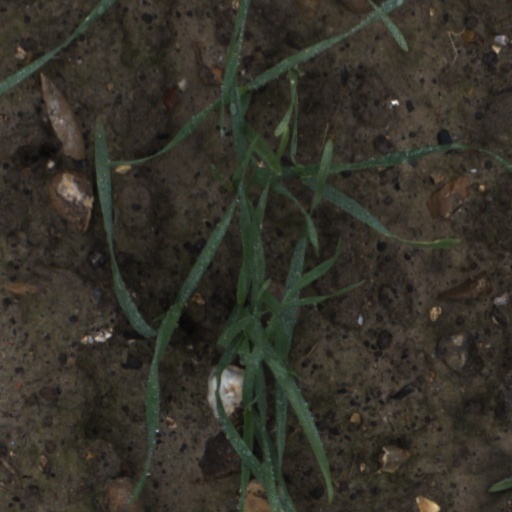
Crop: wheat